Mark Esper

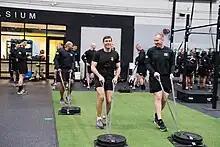
U.S. Army photo of Secretary Mark Esper conducting training on the Army Combat Fitness Test in March 2019 with paratroopers of the 82d Airborne Division at Fort Bragg, N.C.

The Army also launched new programs to rebuild longer-range precision artillery/rocket systems and mobile air-defense battalions – two specific combat functions that were neglected during the low-intensity wars in Iraq and Afghanistan. These were two of the six modernization priorities outlined by Esper and his leadership team.